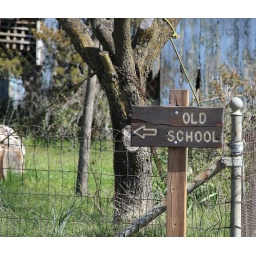
Following the trail up the hill to the school house and the cemetery in Columbia, Ca, March 2009.